Battle of Pasca

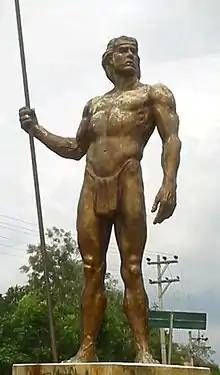
Sutagao warrior in Fusagasugá

Shortly after taking power in 1470 Saguamanchica decided to attempt to conquer the Sutagao. He sent an advance force to reconnoiter the area and followed from Bacatá with an army of around 30,000 "guecha" warriors. The Sutagao hid in the hills around the Pasca River, together with a number of their Panche allies, but Saguamanchica brought them to battle. After a struggle lasting 12 hours the Muisca captured Uzatama, an important "cacique" (leader) of the Sutagao, causing the Sutagao and Panche to rout.